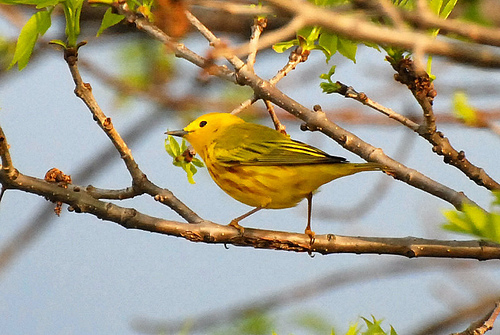
the bird has small beak when compared to its body, with yellow crown, nape and throat, brown tarsus and feet.
this is a small yellow bird with greenish wings and brown stripes going down its breast and belly.
this little bird is mostly yellow with touches of green on its wings and tail.
this bird has a yellow belly and breast with a short pointy bill.
this small yellow bird has brown stripes going down its breast and sides.
a small bird with a black bill and a yellow belly, breast and abdomen.
the small bird is yellow with black tips on its wings and black colored eyes.
small and vibrant colored bird that is mostly bright yellow, it has a small black bill and blackish yellow wings, its tarsus' are brownish in color.
this particular bird has a belly that is yellow and brown patches
this little bird has a yellow crown and throat with deep black eyes and a black bill.
Species: Yellow Warbler